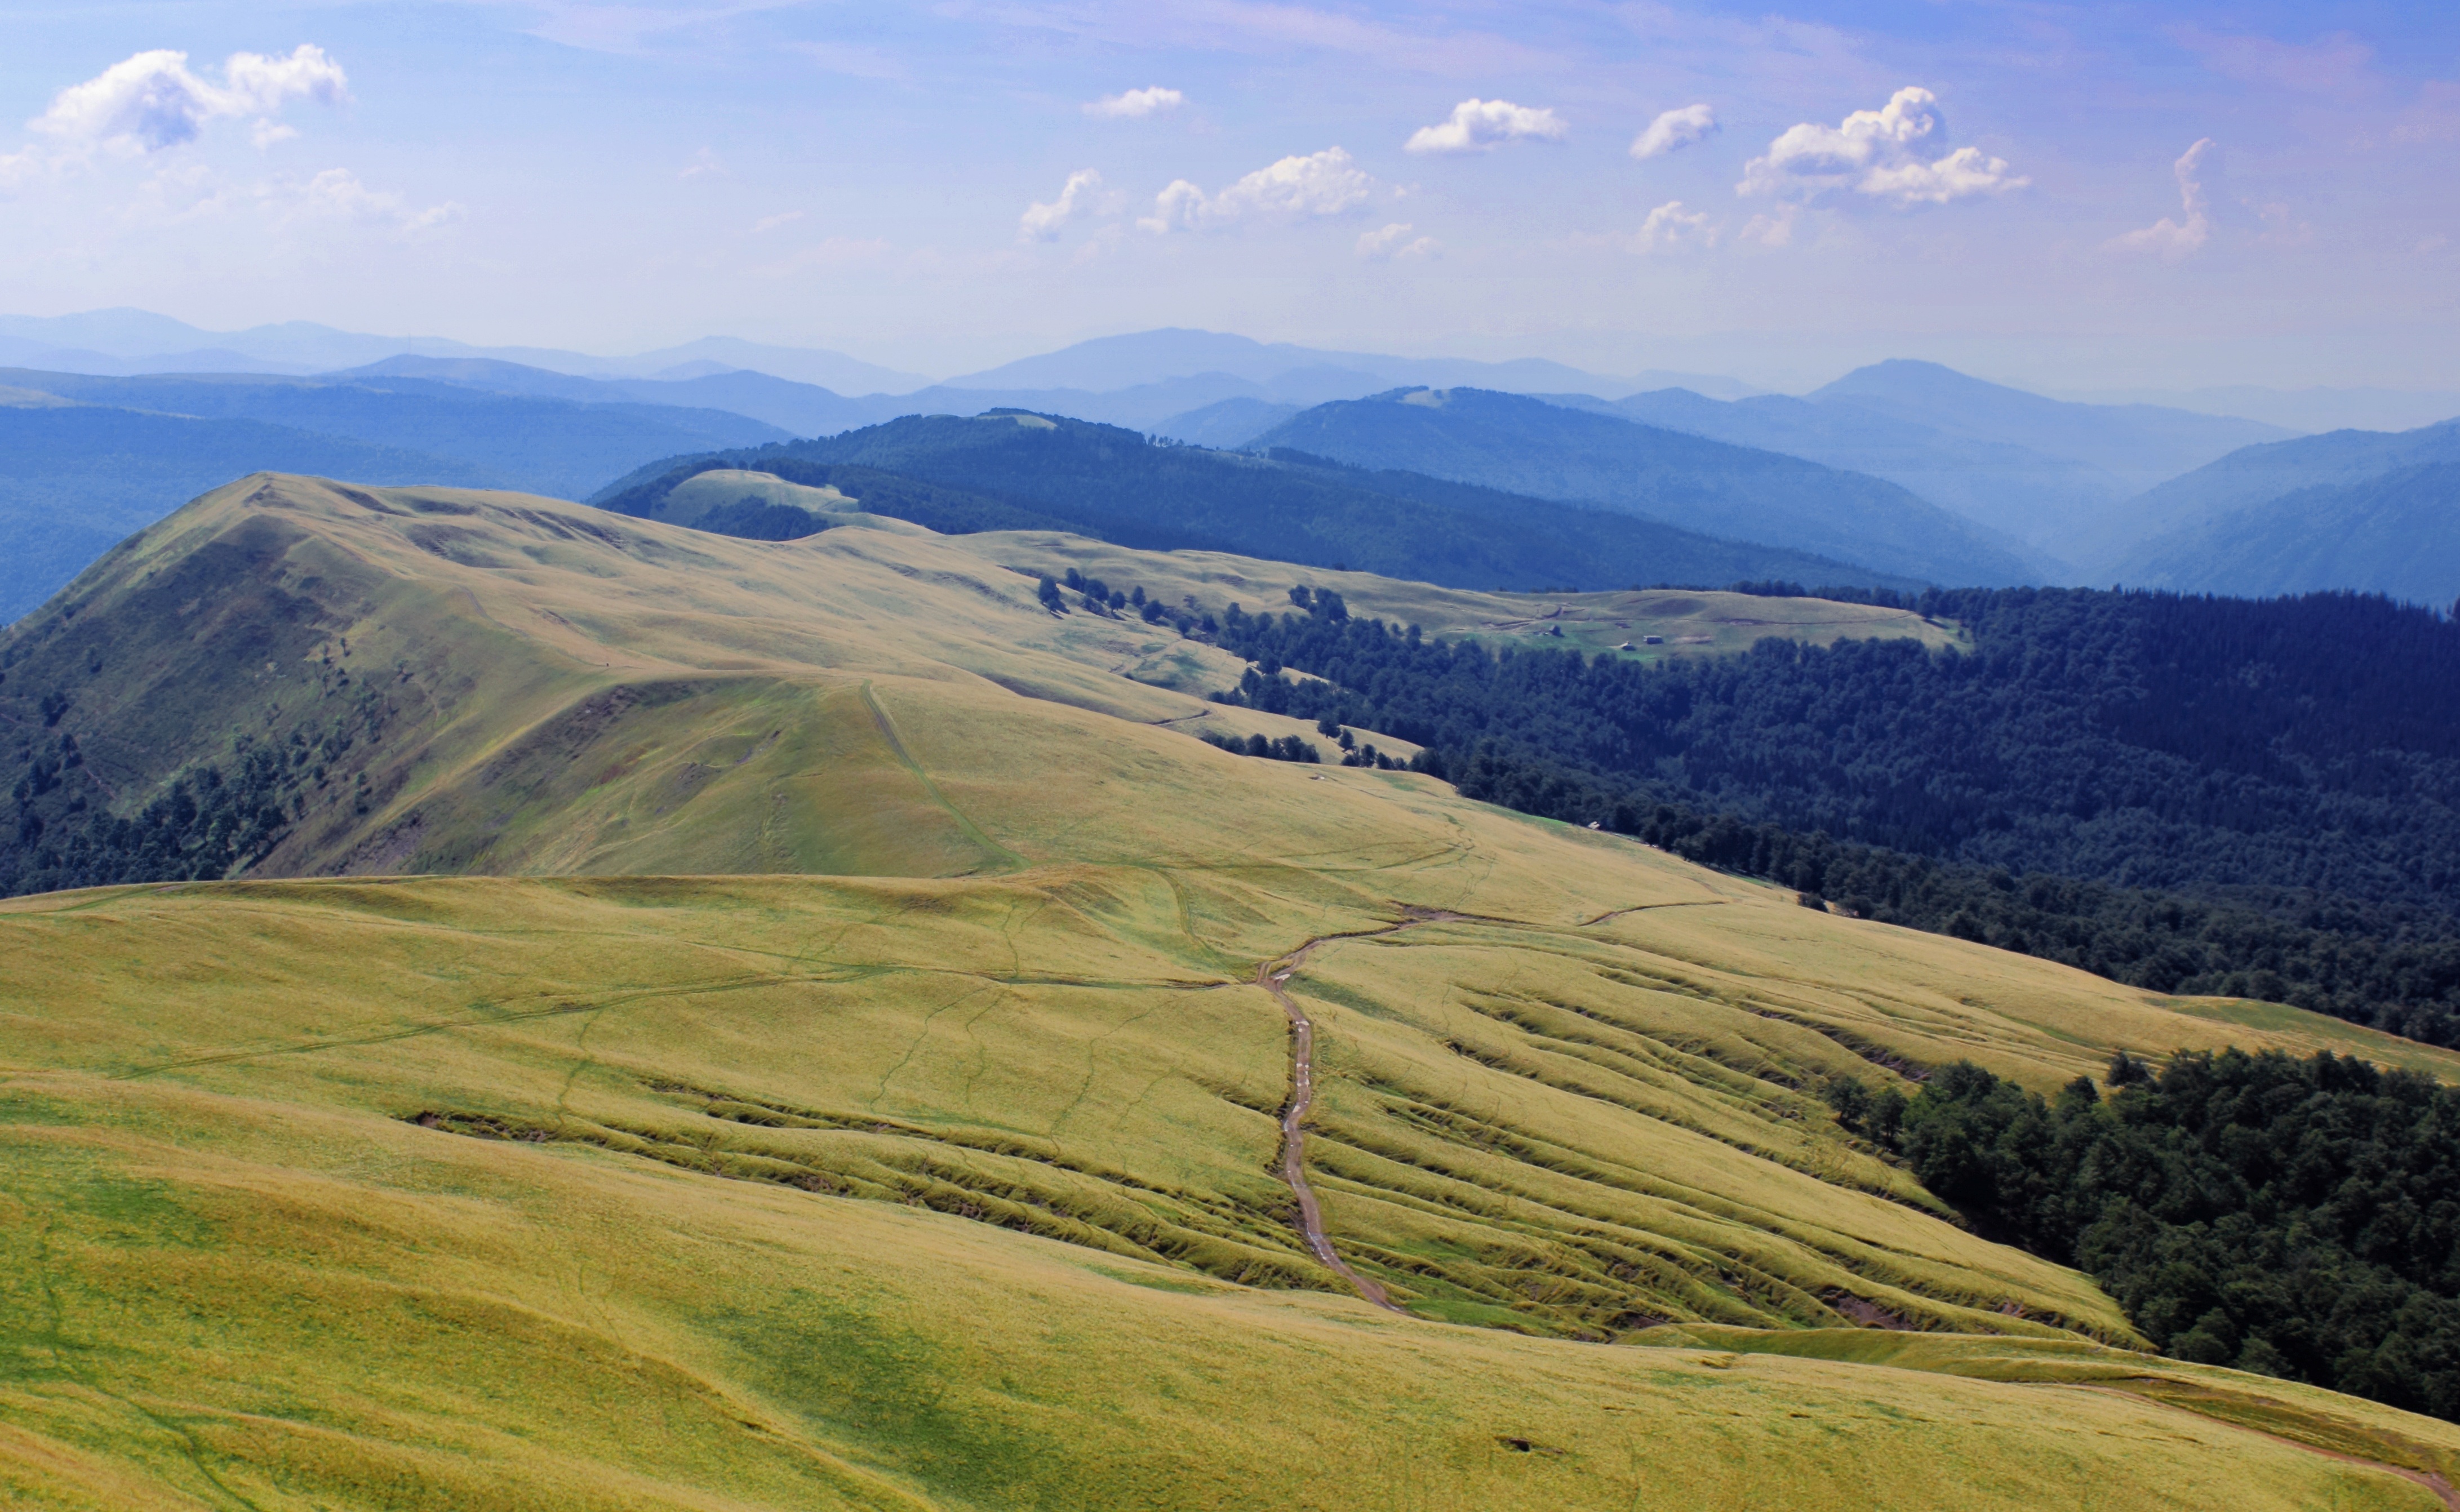
landscape, tree, water, nature, forest, grass, wilderness, mountain, sky, meadow, prairie, hill, view, valley, mountain range, autumn, park, scenery, highland, ridge, plain, clouds, mountains, alps, grassland, poland, plateau, fell, loch, rural area, meadows, landform, mountain pass, geographical feature, mountainous landforms